Jack Arnold (director)

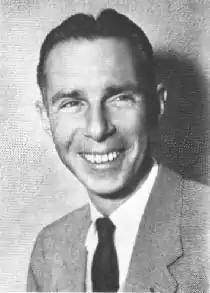
Arnold in 1957

Jack Arnold (born John Arnold Waks, October 14, 1916 – March 17, 1992) was an American film and television director, considered one of the leading filmmakers of 1950s science fiction films. His most notable films are "It Came from Outer Space" (1953), "Creature from the Black Lagoon" (1954), "Tarantula" (1955), and "The Incredible Shrinking Man" (1957).